Answer in natural language. Which point is closer to the camera taking this photo, point B  or point C? Choose between the following options: B or C
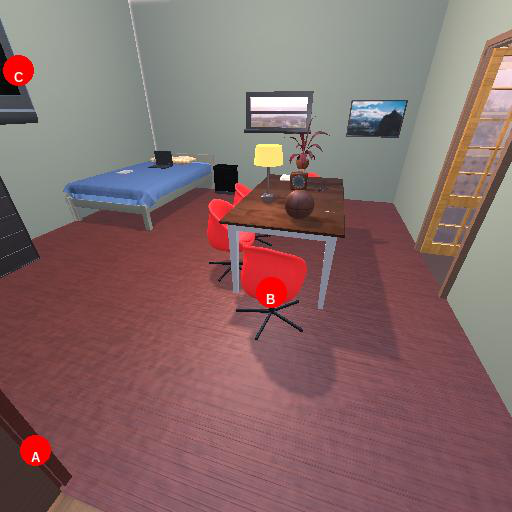
<answer>B</answer>